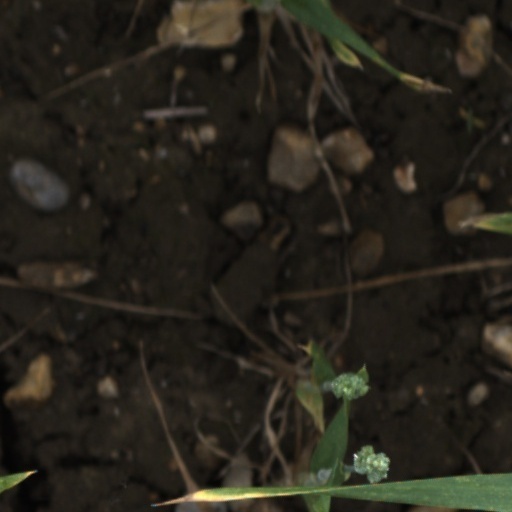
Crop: wheat